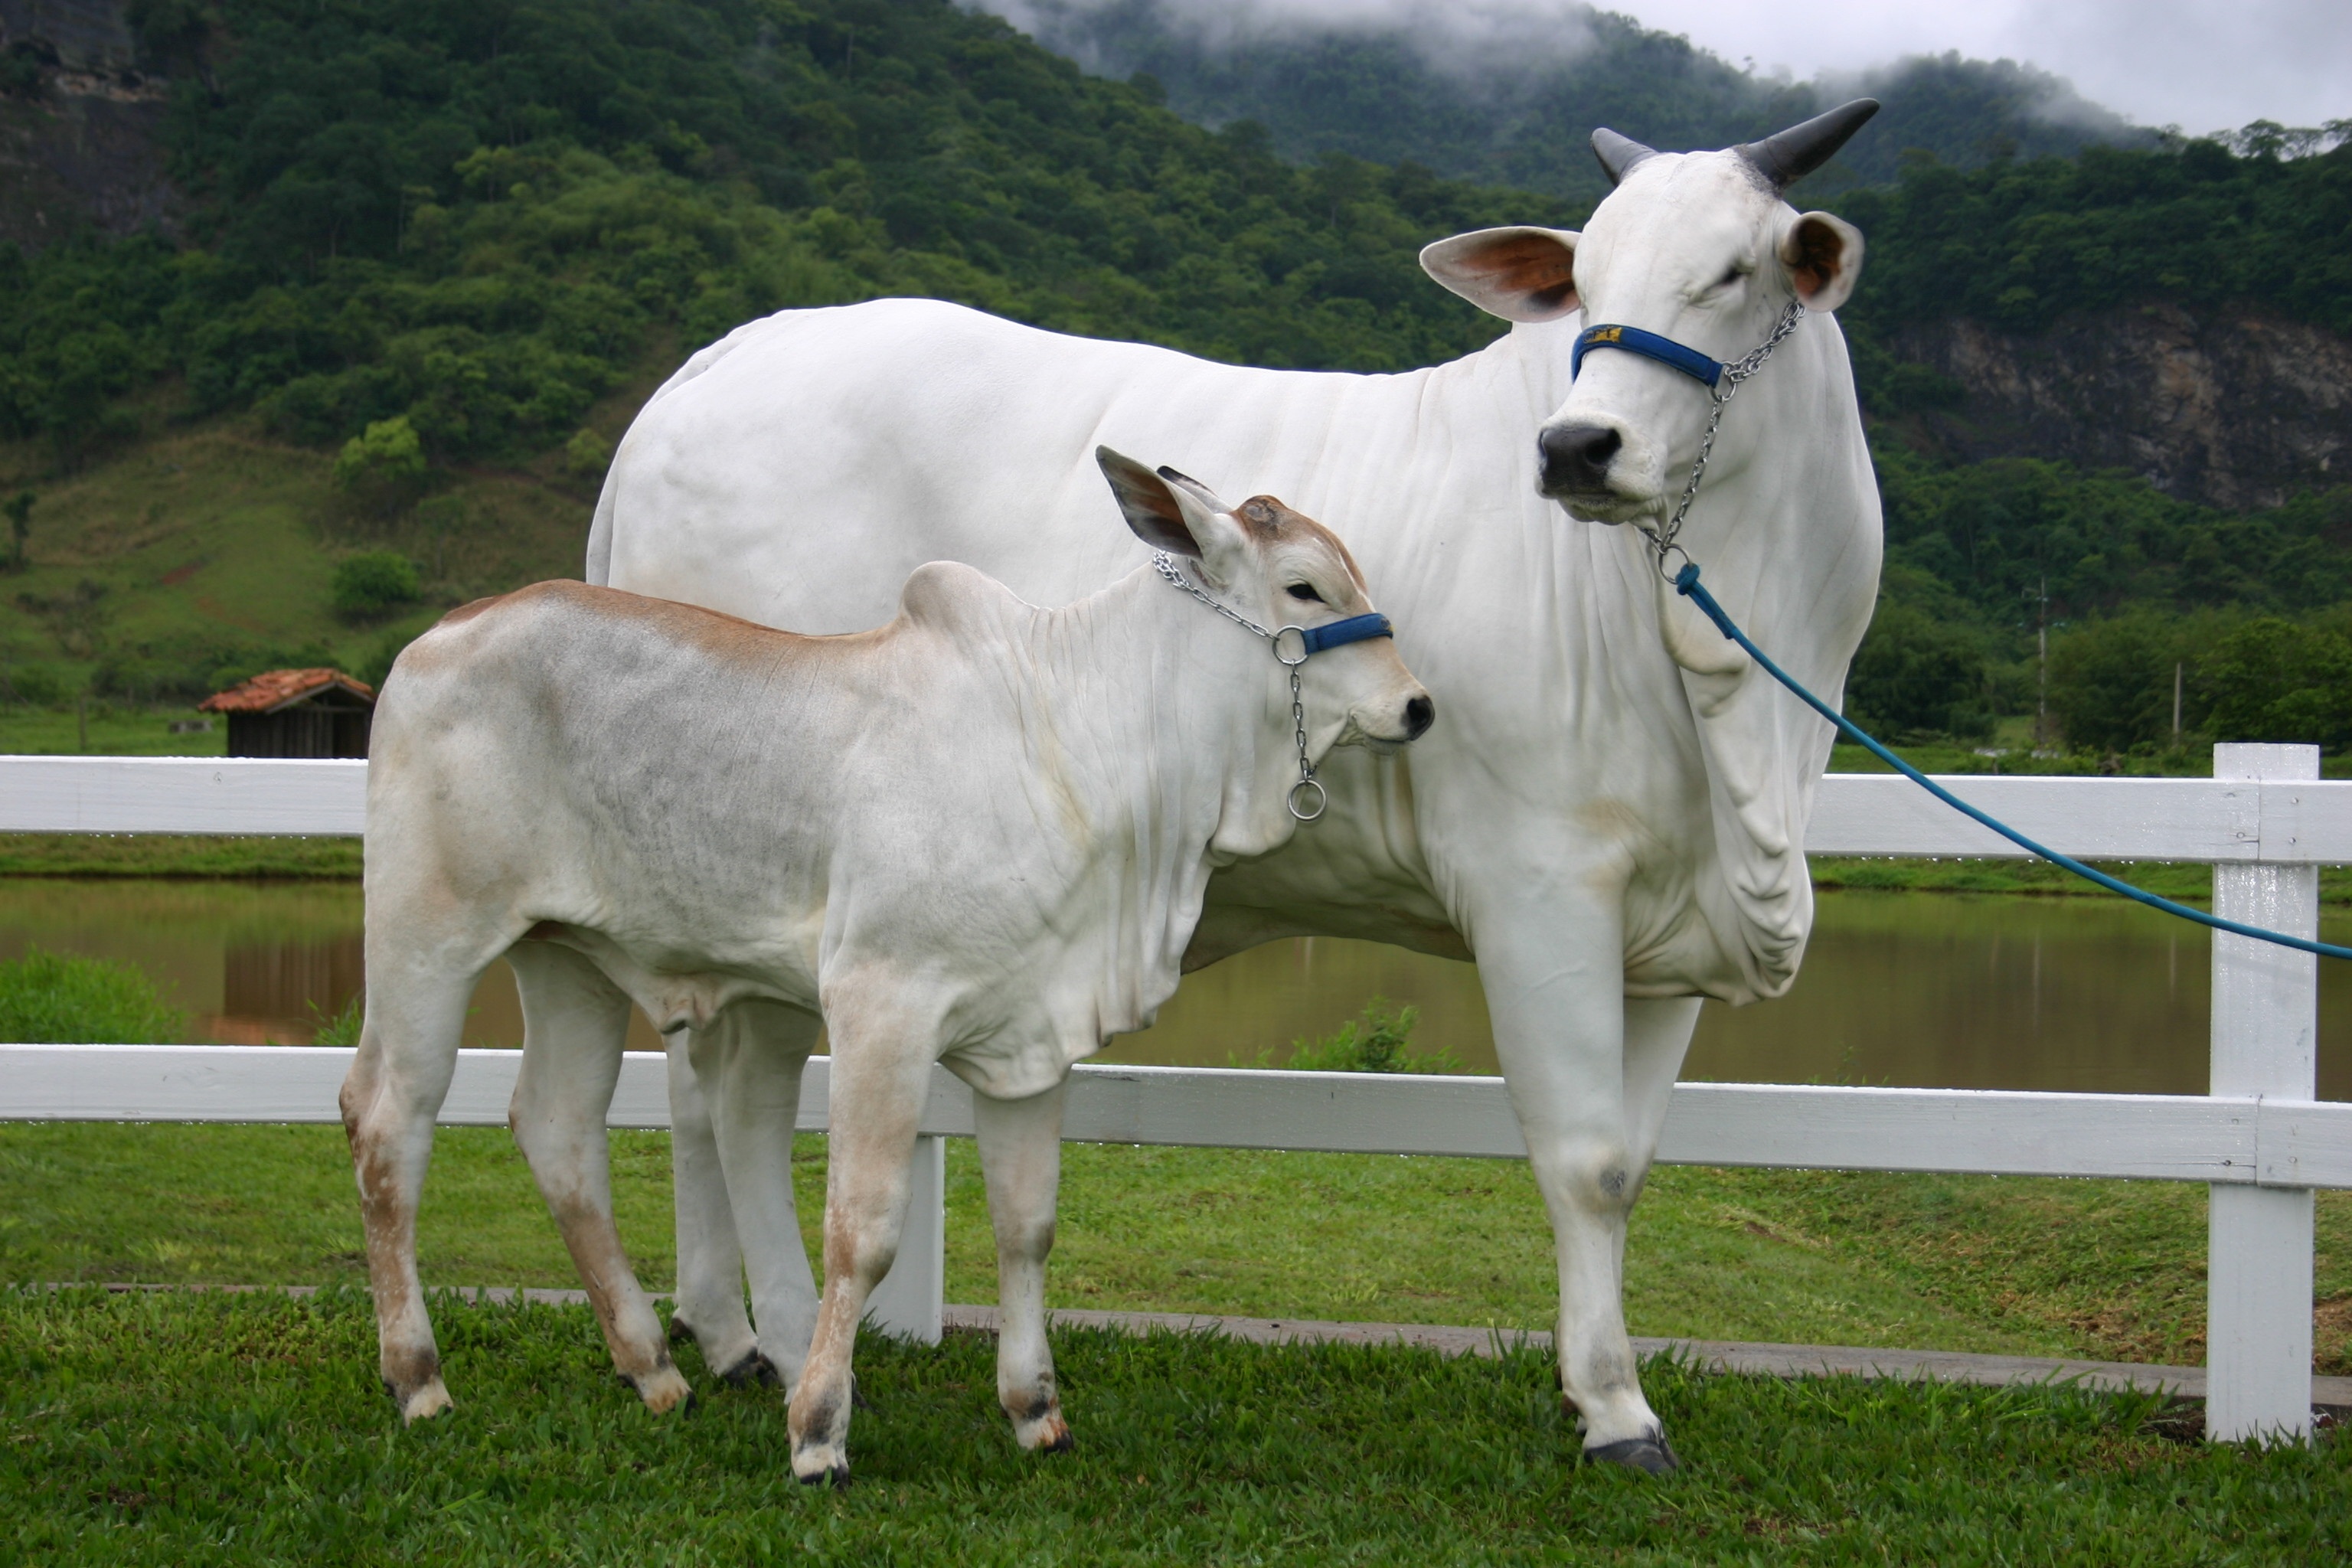
pasture, horse, mammal, vertebrate, mare, cattle like mammal, grazing, grass, stallion, dairy cow, farm, herd, horse like mammal, meadow